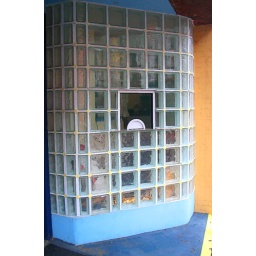
I love glass bricks. I found this second old theater in Staunton Virginia that even the locals didn't know existed!